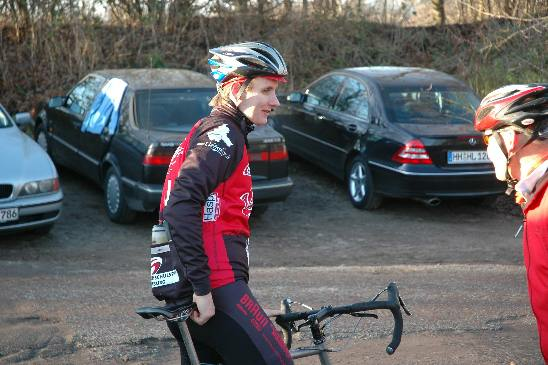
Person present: Yes